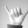
ASL letter: Y